South African Class 25NC 4-8-4

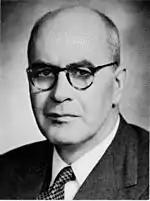
L.C. Grubb

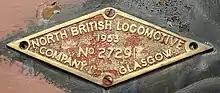
25NC 3405 Builders Plate

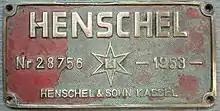

The Class 25NC non-condensing and Class 25 condensing 4-8-4 Northern type steam locomotives were designed by the South African Railways (SAR) under the direction of LC Grubb, Chief Mechanical Engineer of the SAR from 1949 to 1954, in conjunction with Henschel & Son of Kassel in Germany who designed the condensing apparatus and the condensing tender of the Class 25 sister locomotive. Between 1953 and 1955,eleven Class 25NC locomotives were built by the North British Locomotive Company (NBL) and numbered in the range from 3401 to 3411 while 39 locomotives were built by Henschel and numbered in the range from 3412 to 3450.